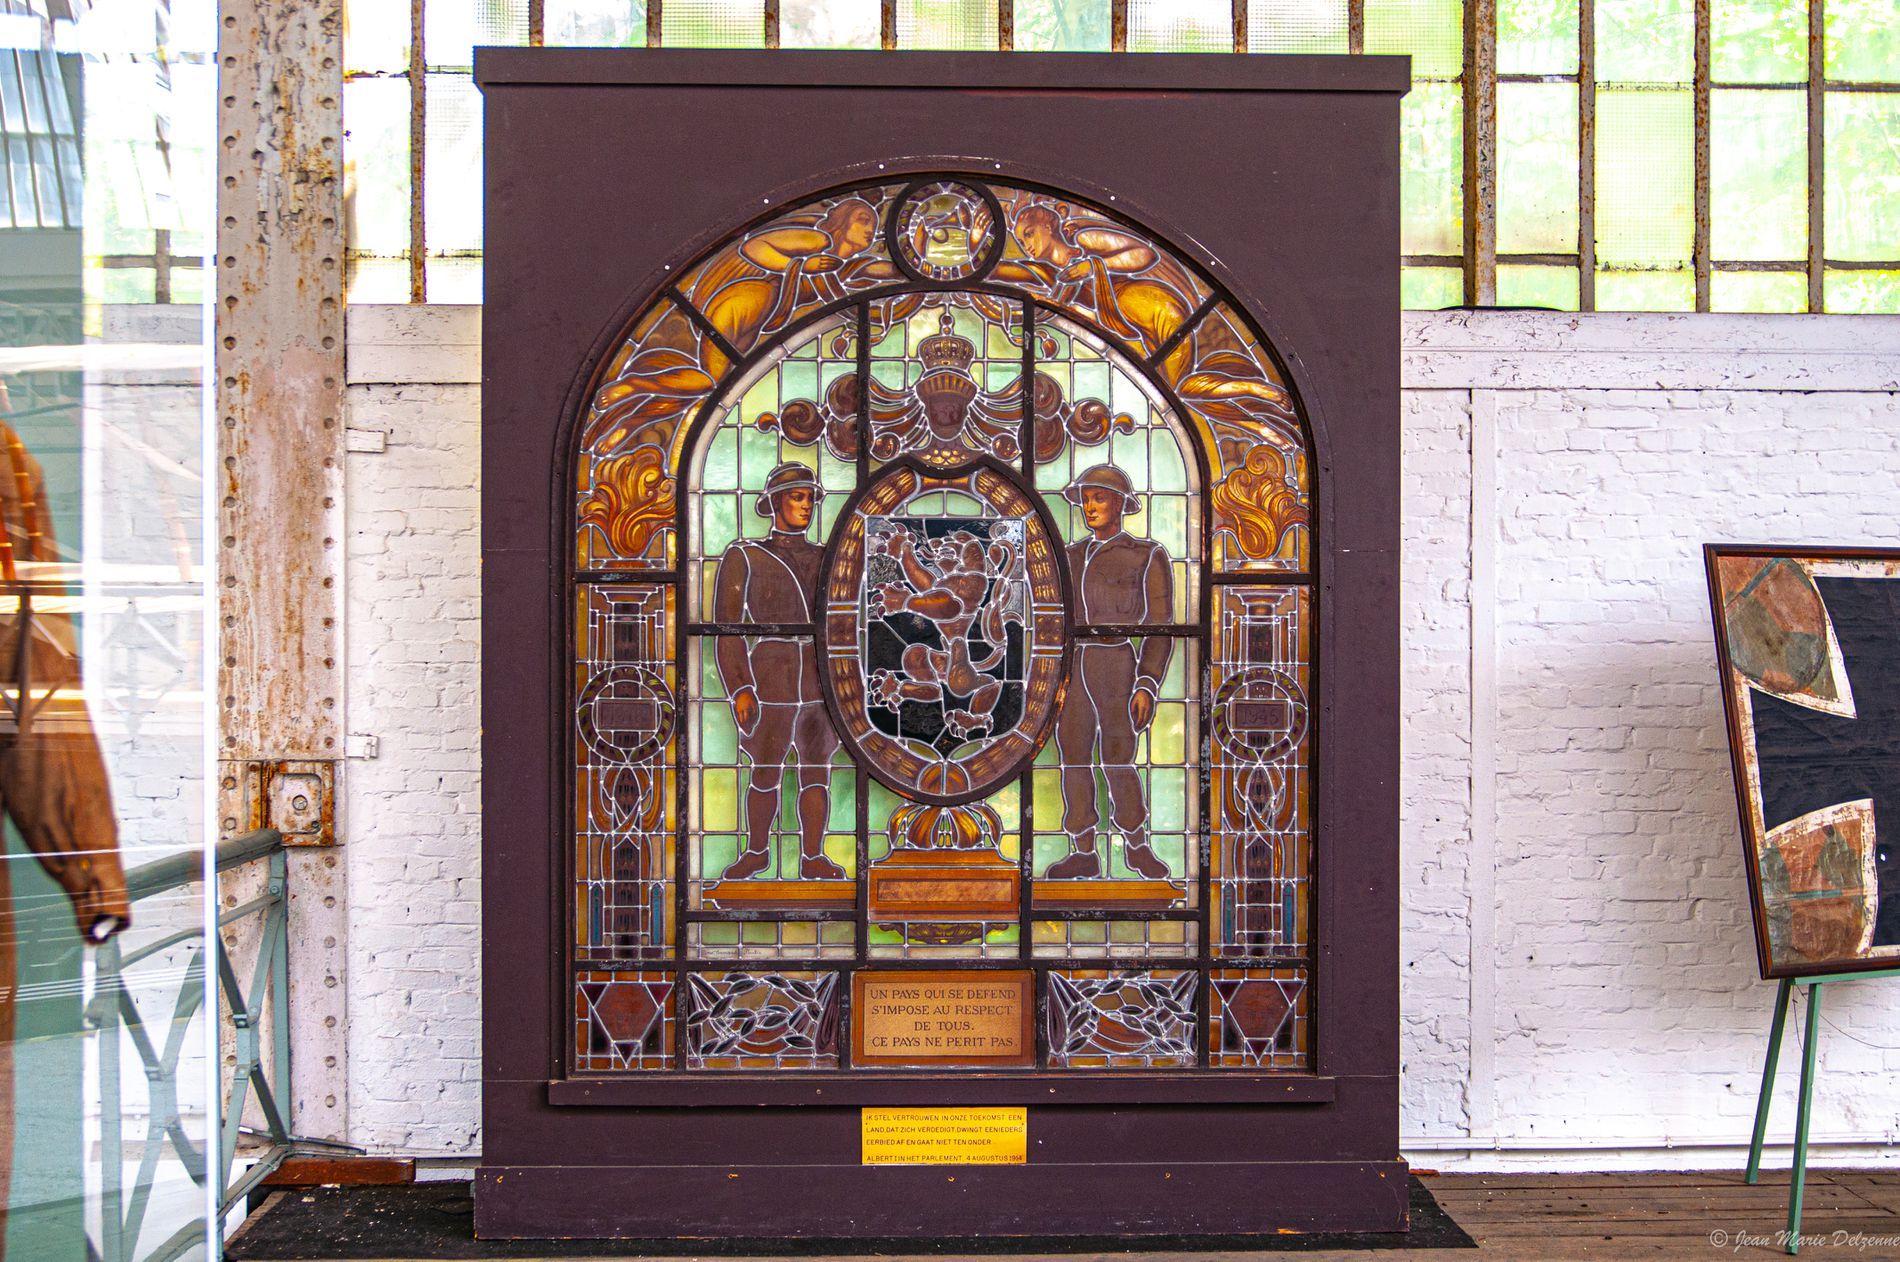
memorial in museum
The image shows a large, arched stained-glass memorial in the museum set within a dark wooden frame, positioned indoors against a white brick wall.
The stained glass features two uniformed soldiers standing on either side of a central shield emblem, with ornate patterns and crests above and below them.
To the right is a display board with glass fragments. There is a photographer's watermark on the bottom right corner of the image.
The scene is a stained-glass memorial panel photographed at eye level in an indoor, likely a museum.
The lighting is natural, filtered through industrial-style glass windows.
Earthy hues like amber, burgundy, forest green, and bronze dominate the color palette.
The photography style is documentary.
There is a photographer's watermark on the bottom right corner of the image.
Labels: Art, Person, Painting, Stained Glass, Face, Head, Animal, Horse, Mammal, Architecture, Building, Monastery, Gate, Arch, Window, Watermark, stained-glass, wooden frame, wall, display board, sign, museum, Signs
Camera: NIKON CORPORATION NIKON D90
Lens: TAMRON SP AF 28-75mm F2.8 XR Di LD Aspherical IF Macro A09N, Tamron SP AF 28-75mm f/2.8 XR Di LD Aspherical (IF) Macro (A09)
Aperture: F2.8
Exposure: 1/125 sec
ISO: 400
Focal length: 35.0 mm